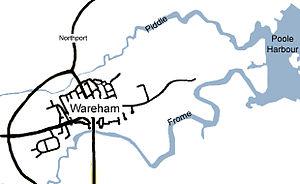
Carte de Wareham, Dorset, Royaume-Uni Summary Description Carte de Wareham Date09/07/2007Sourcerealisation personnelleAuthorCyril5555Permission (Reusing this file) voir ci-dessous Carte de Wareham
Wareham est une ville du Dorset qui se trouve à 13 km au sud-ouest de Poole. Sa population est de 8 417 habitants, en comptant la population de Wareham et celle de la paroisse de Wareham-St-Martin. T. E. Lawrence, le célèbre écrivain des Sept Piliers de la sagesse se tua en moto non loin de là, au Camp de Bovington.